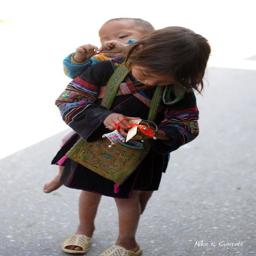
girl carries her brother while they both play with toys